Hungary in the Eurovision Song Contest 2011

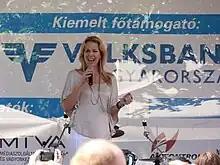
Kati Wolf was internally selected to represent Hungary in the Eurovision Song Contest 2011

On 7 March 2011, MTV announced that the Hungarian entry for the Eurovision Song Contest 2011 would be selected internally by a jury panel consisting of journalists as well as foreign and local Eurovision experts. On 9 March 2011, MTV announced during a press conference held at their headquarters in Budapest that Kati Wolf would represent Hungary in Düsseldorf with the song "What About My Dreams?". The presentation was also broadcast at the official Eurovision Song Contest website "eurovision.tv". Wolf had previously participated in the first season of the reality singing competition "X-Faktor" where she placed sixth.